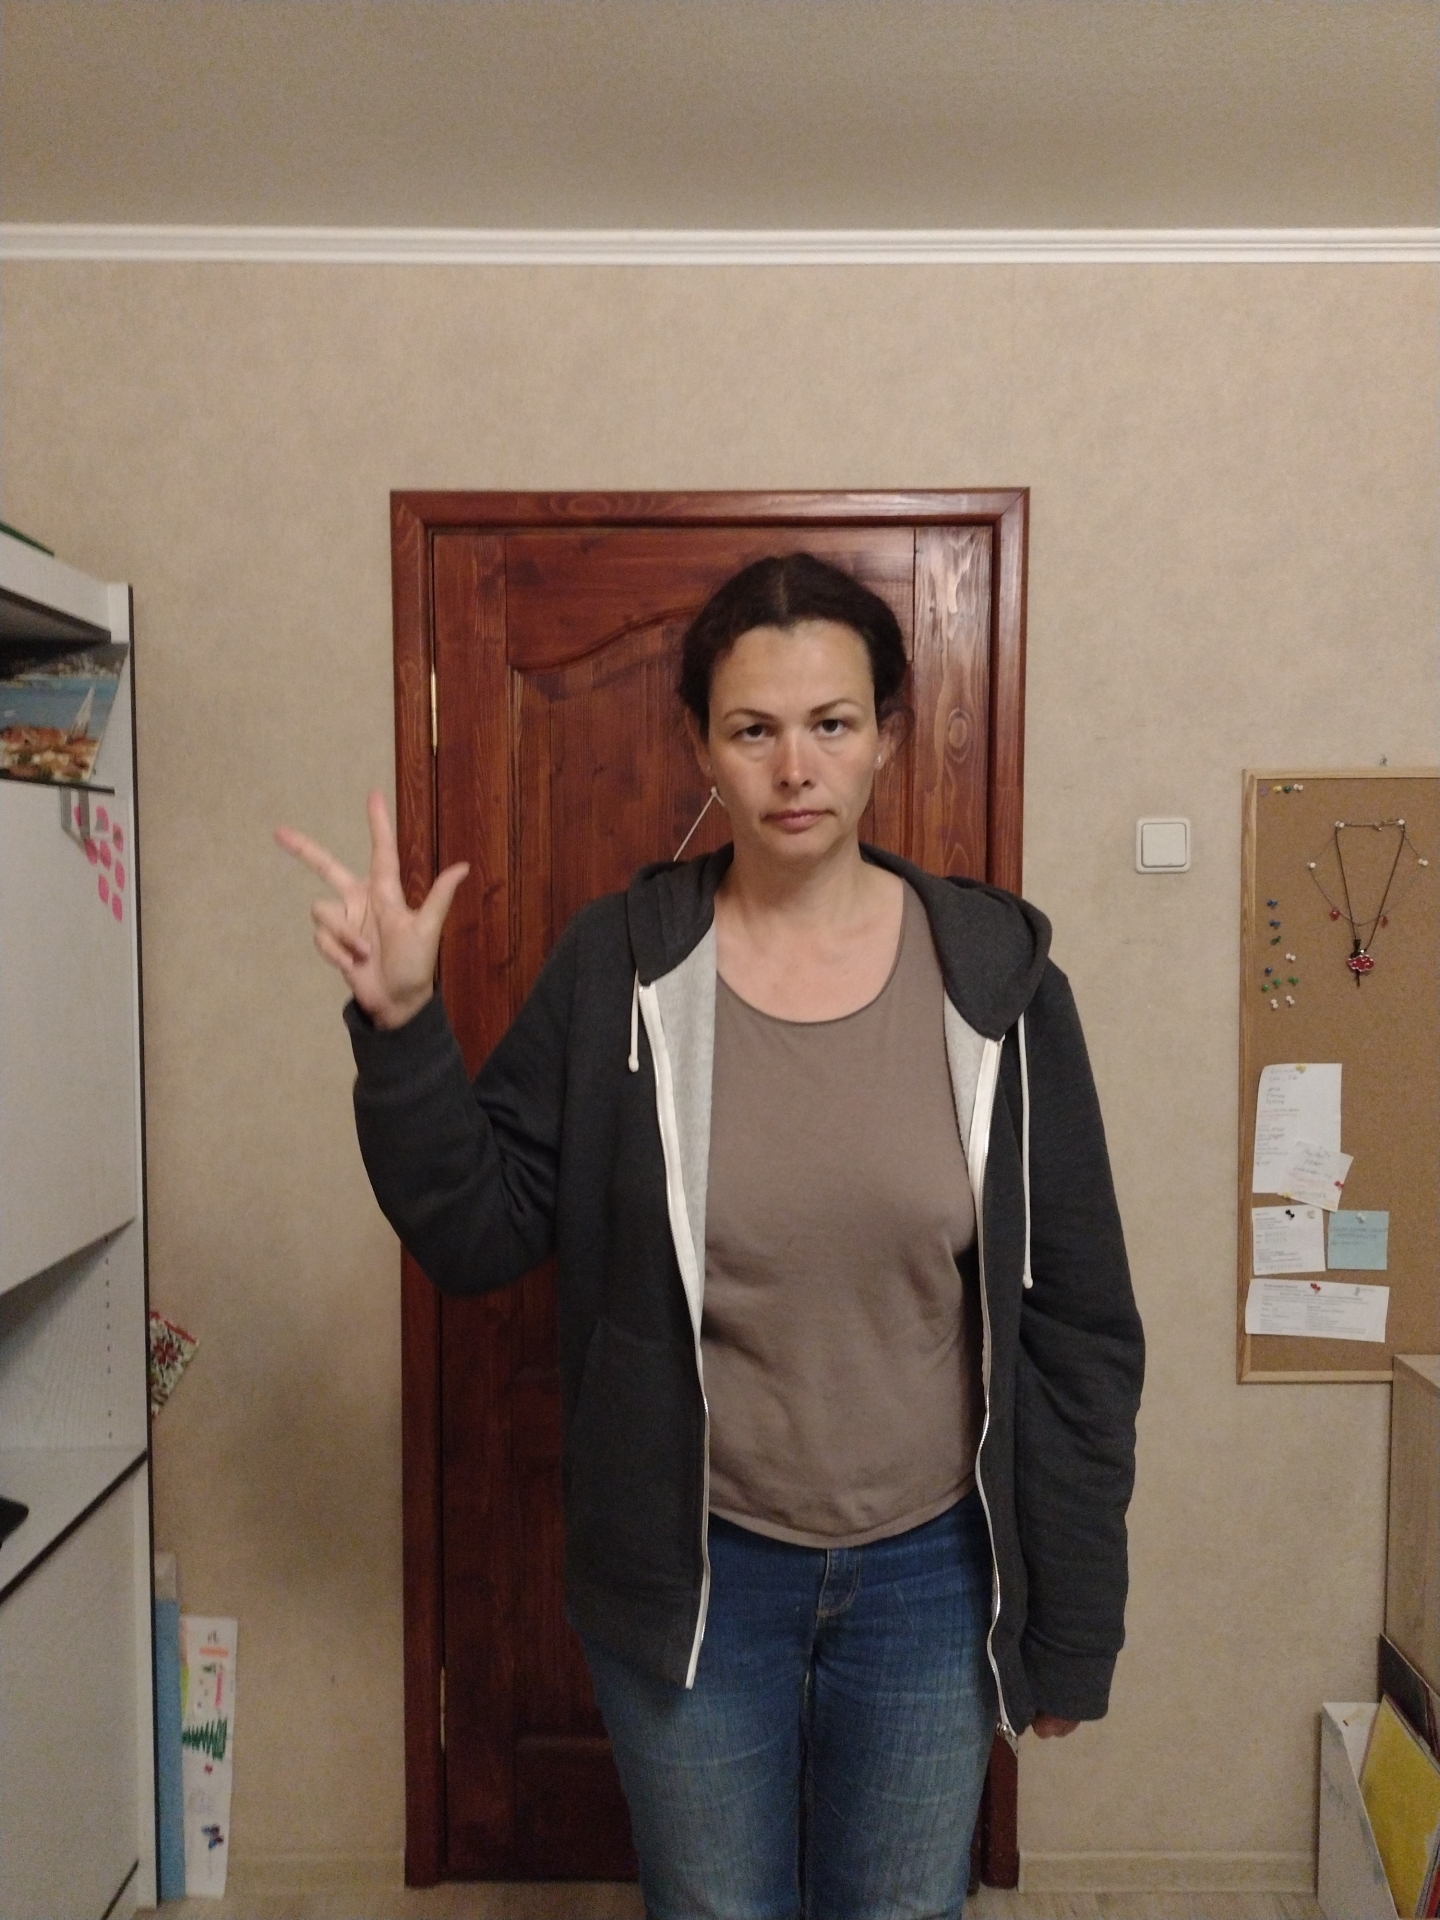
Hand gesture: three2